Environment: real
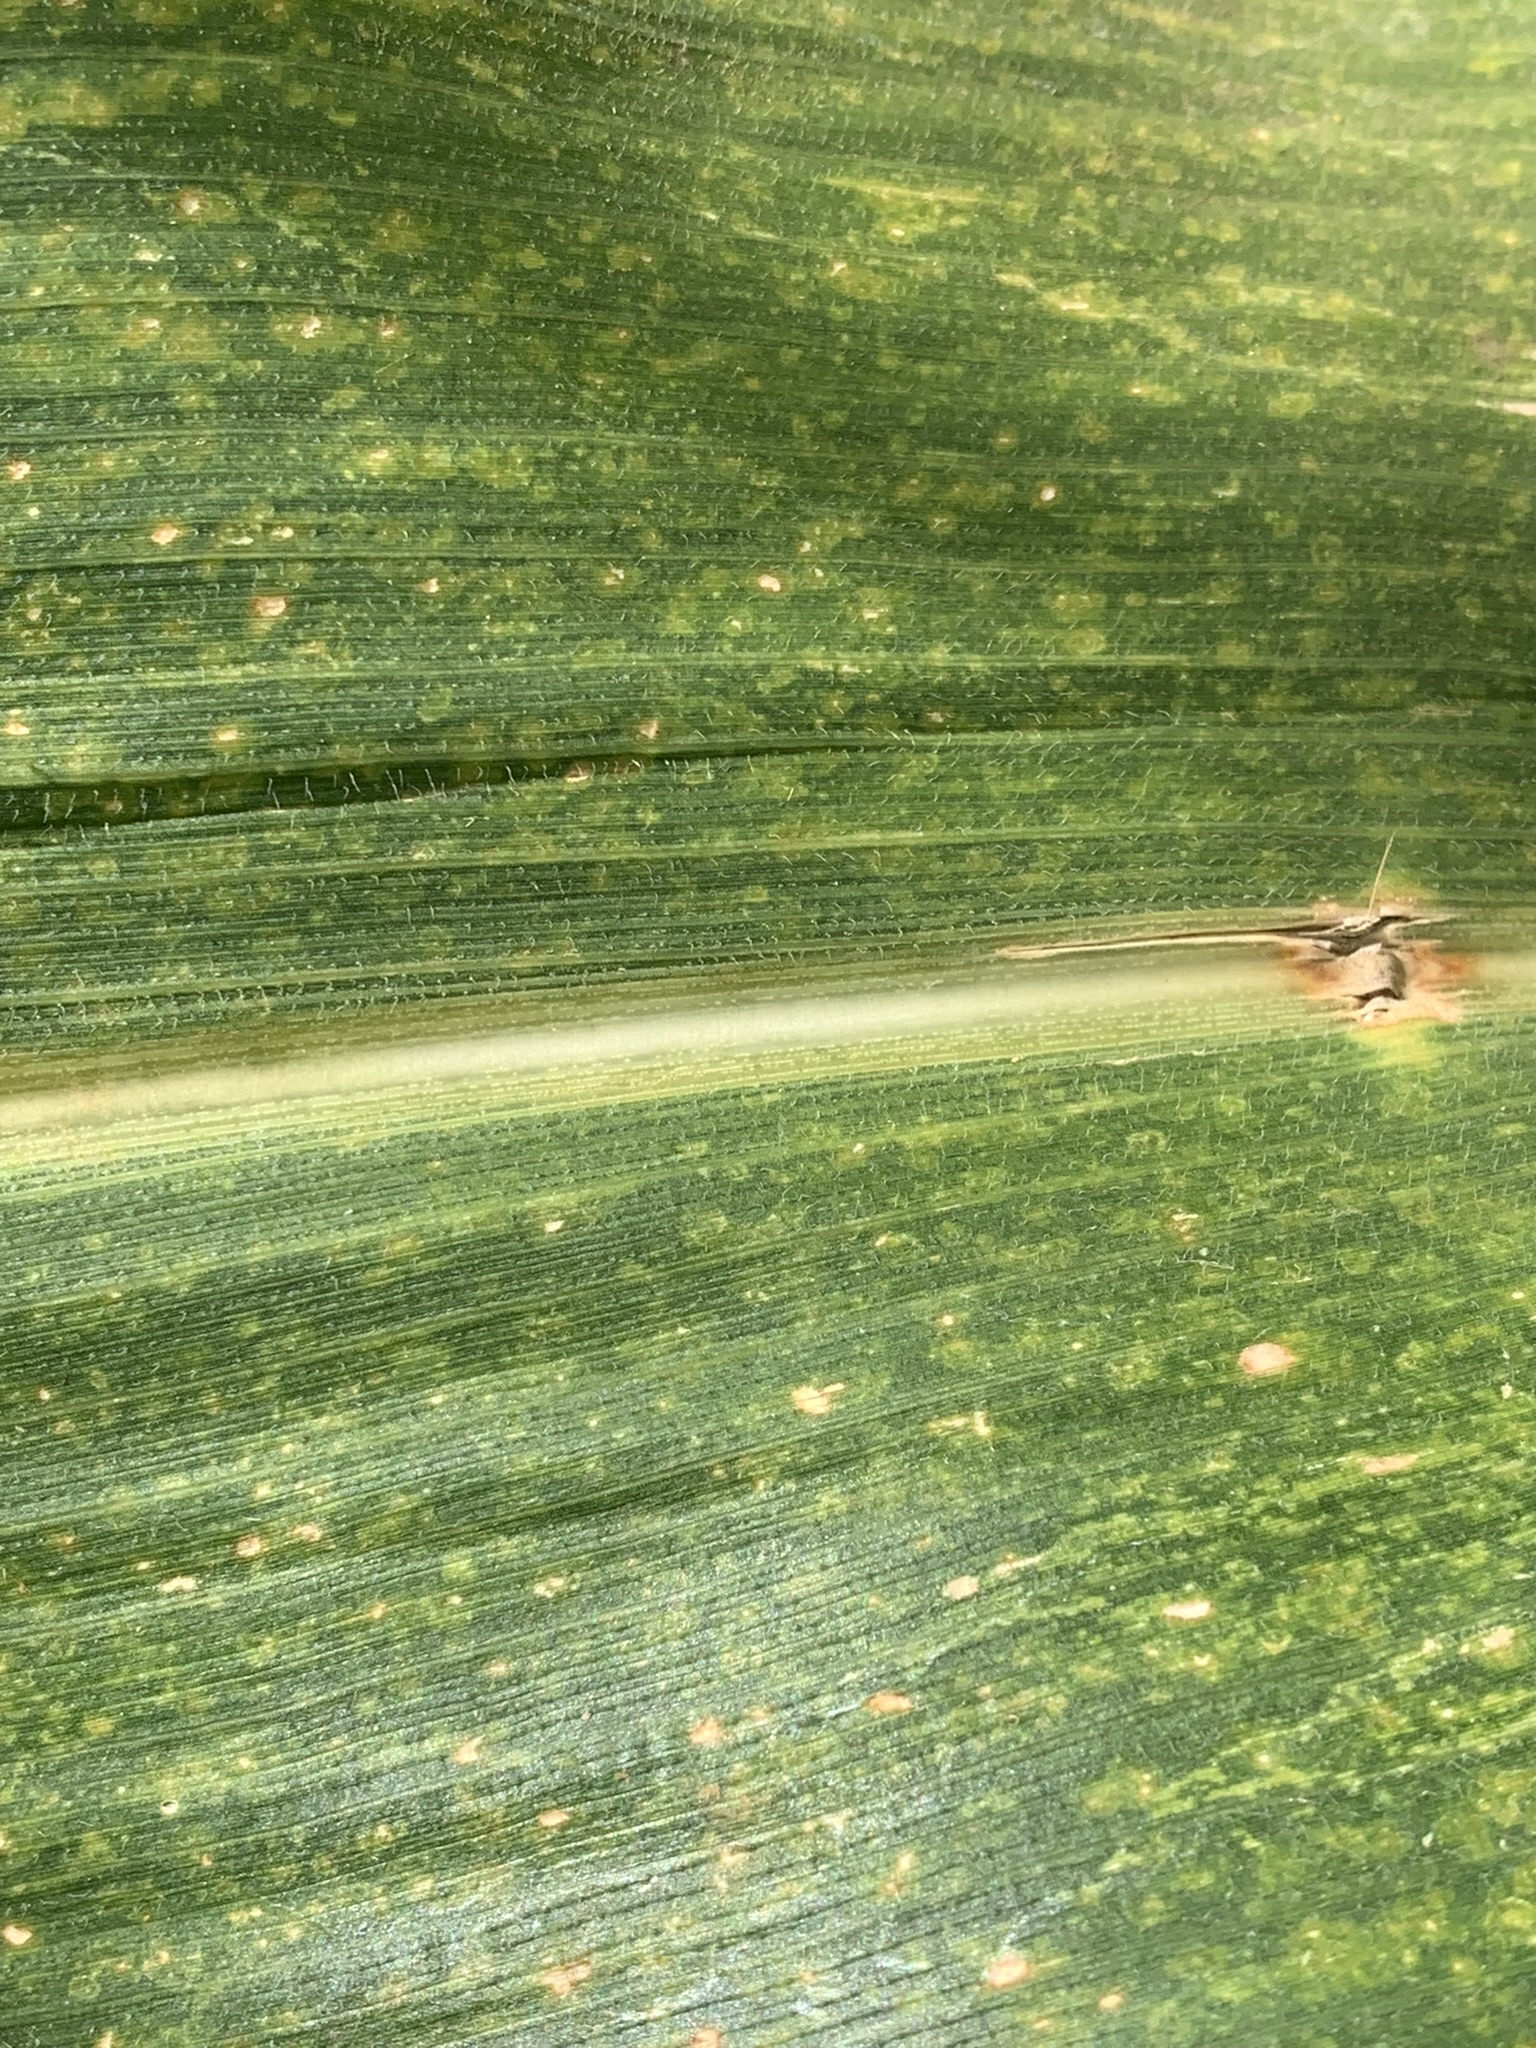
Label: lethal_necrosis